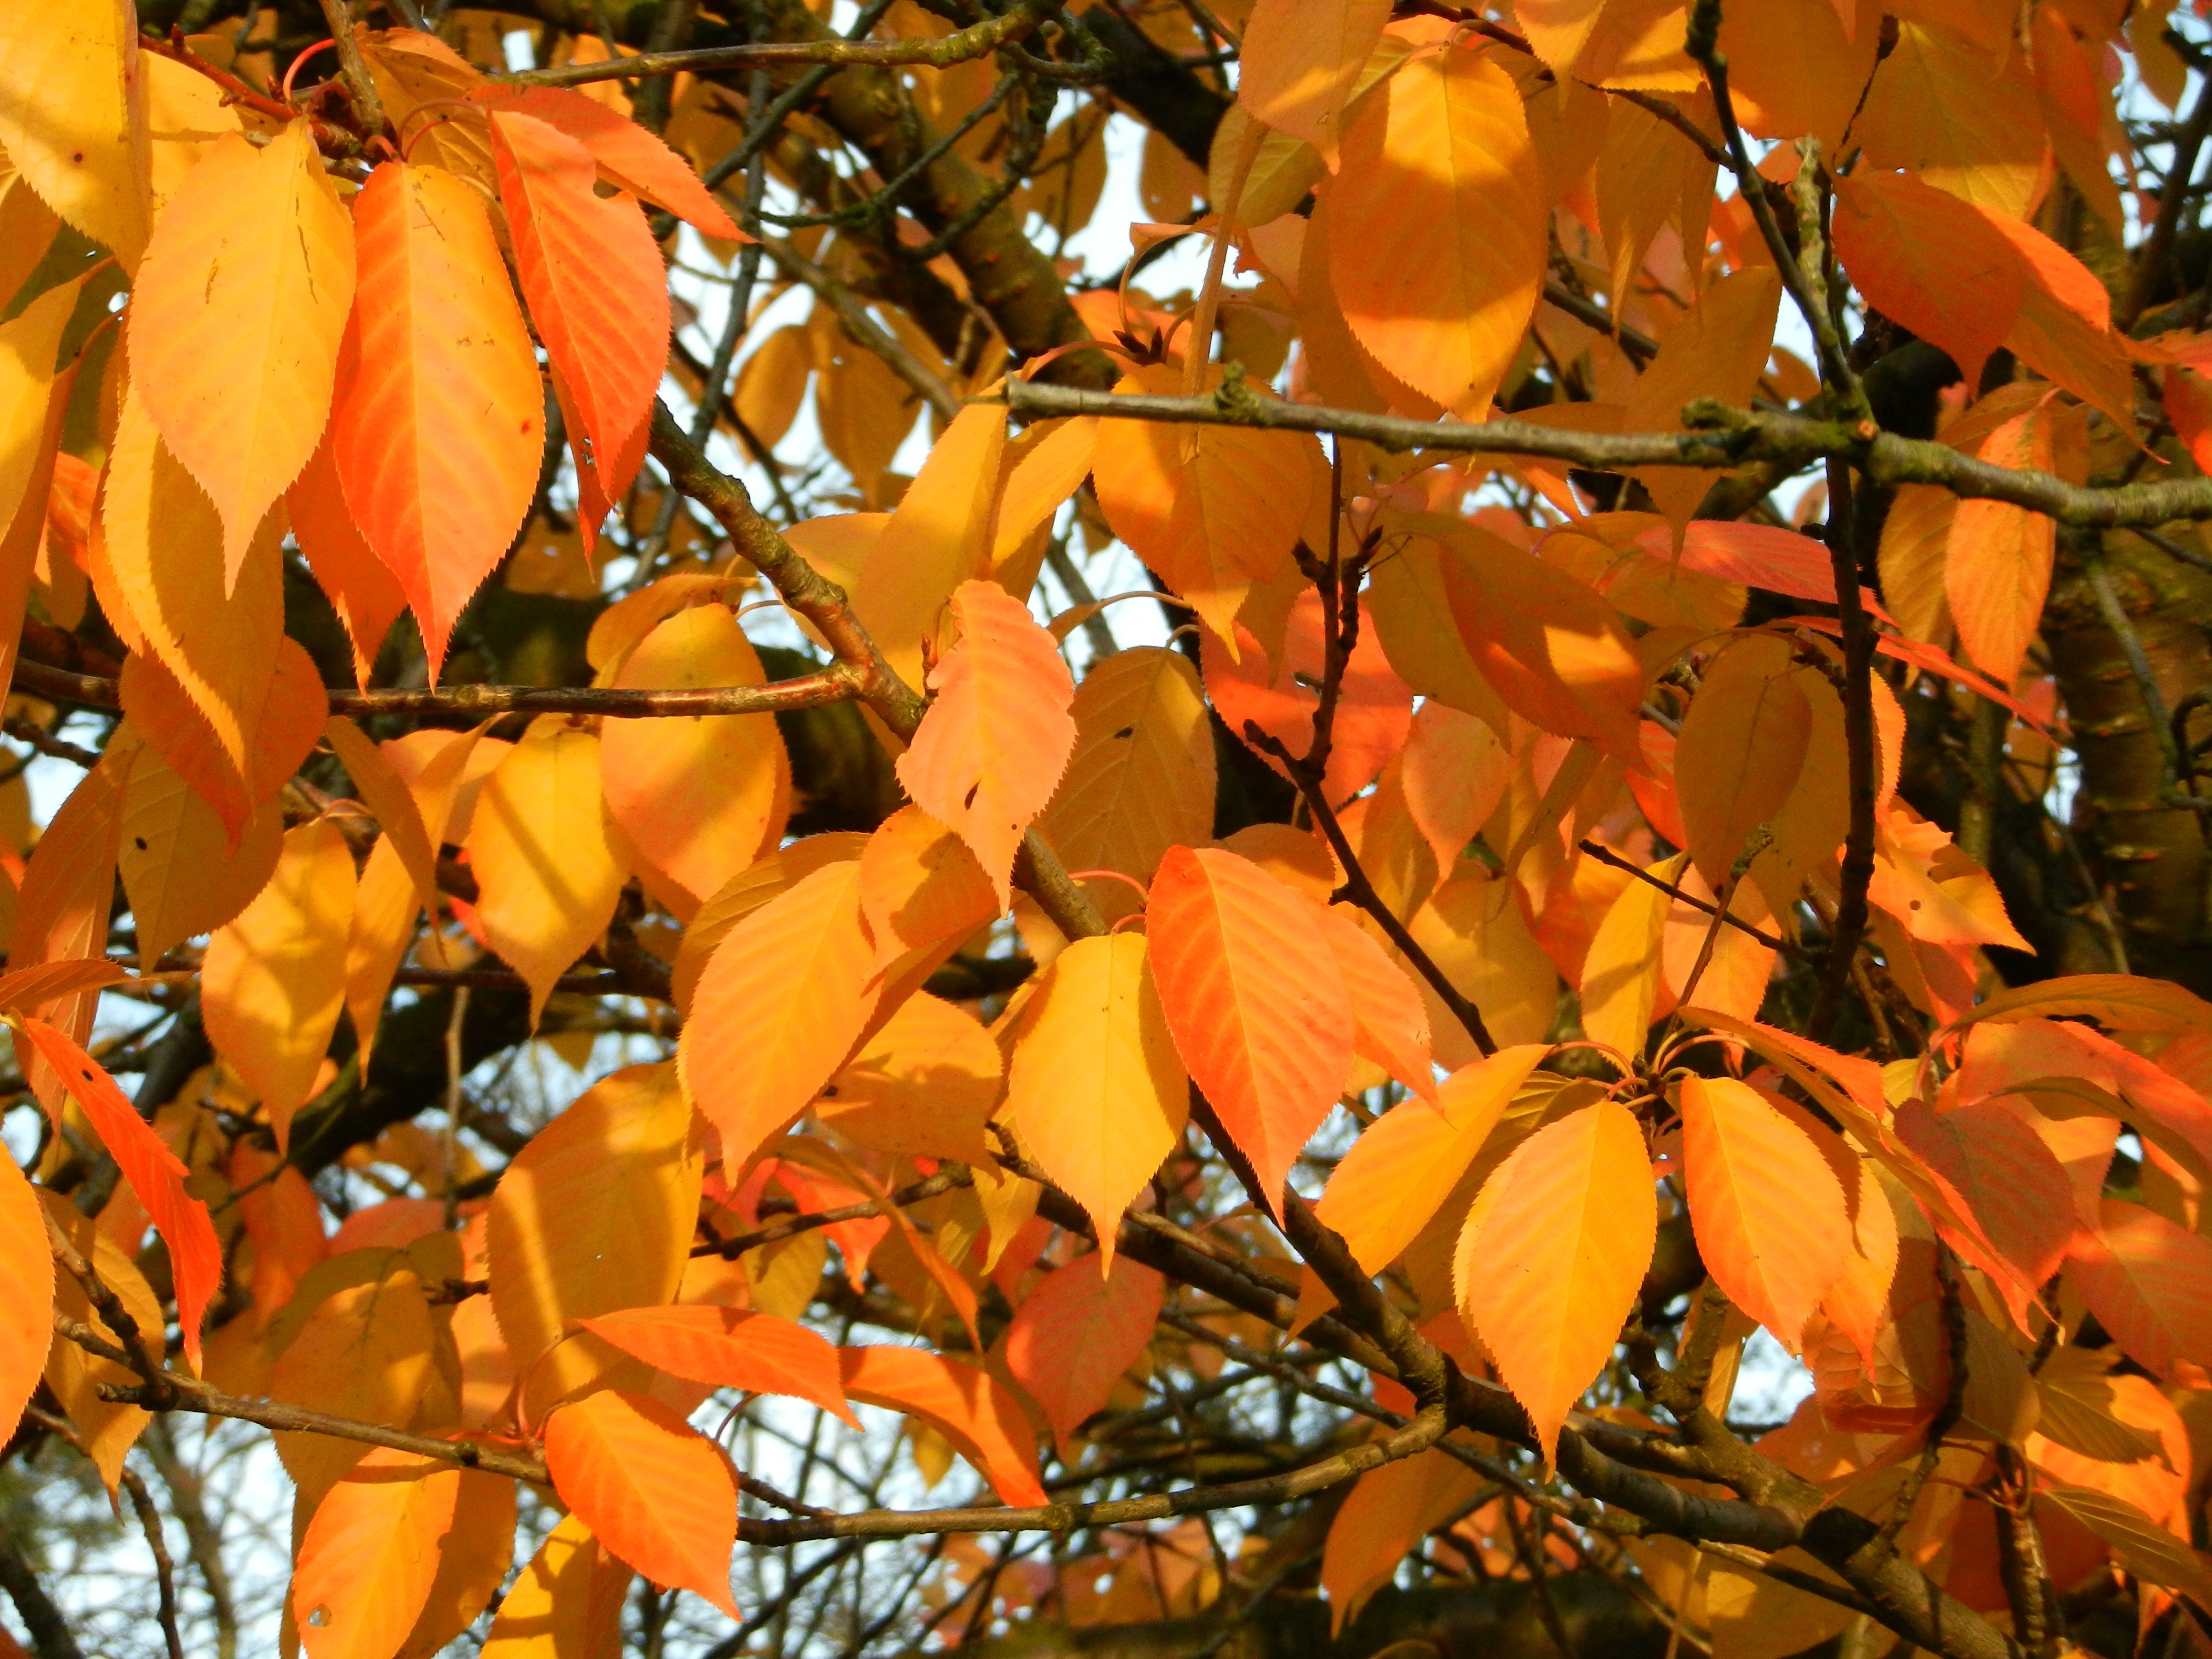
tree, nature, branch, plant, sunlight, leaf, flower, dry, foliage, autumn, botany, yellow, flora, season, sunny, gold, deciduous, autumn leaves, autumn gold, yellow leaves, vanishing, autumn foliage, flowering plant, woody plant